Ezo salamander

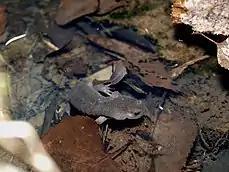
Ezo salamander in shallow water

Aquatic larvae of "H. retardatus" are known to utilize cannibalism under specific circumstances influenced by availability and inducible defenses of prey as well as asymmetry of size between conspecific larvae. Some Japanese brown frog tadpoles ("R. pirica") have adapted thicker bodies to reduce predation by "H. retardatus" larvae (as they are gape-limited). In response, Ezo salamander larvae are capable of developing into larger morphs with longer bodies, wider heads, and a relatively greater gape, allowing them to consume larger prey. However, as the difference between smaller and larger "H. retardatus" larvae increases, the propensity towards cannibalism increases as well. Ezo salamanders seem to be capable of distinguishing between conspecific and heterospecific prey, with a preference for heterospecific prey, but higher frequencies of the thicker "R. pirica" tadpoles and larger asymmetries between "H. retardatus" larvae forces the larger morph larvae into cannibalism.